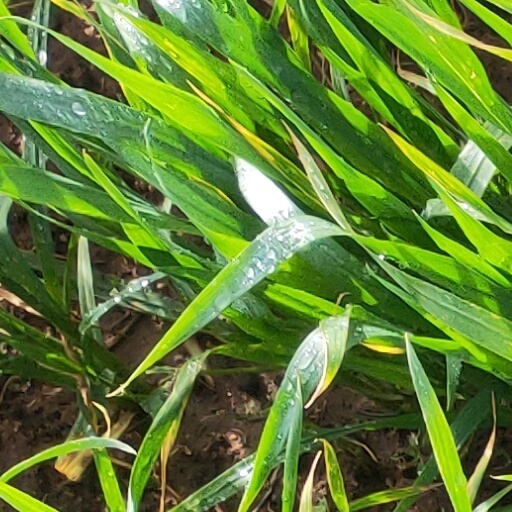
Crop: wheat